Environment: real
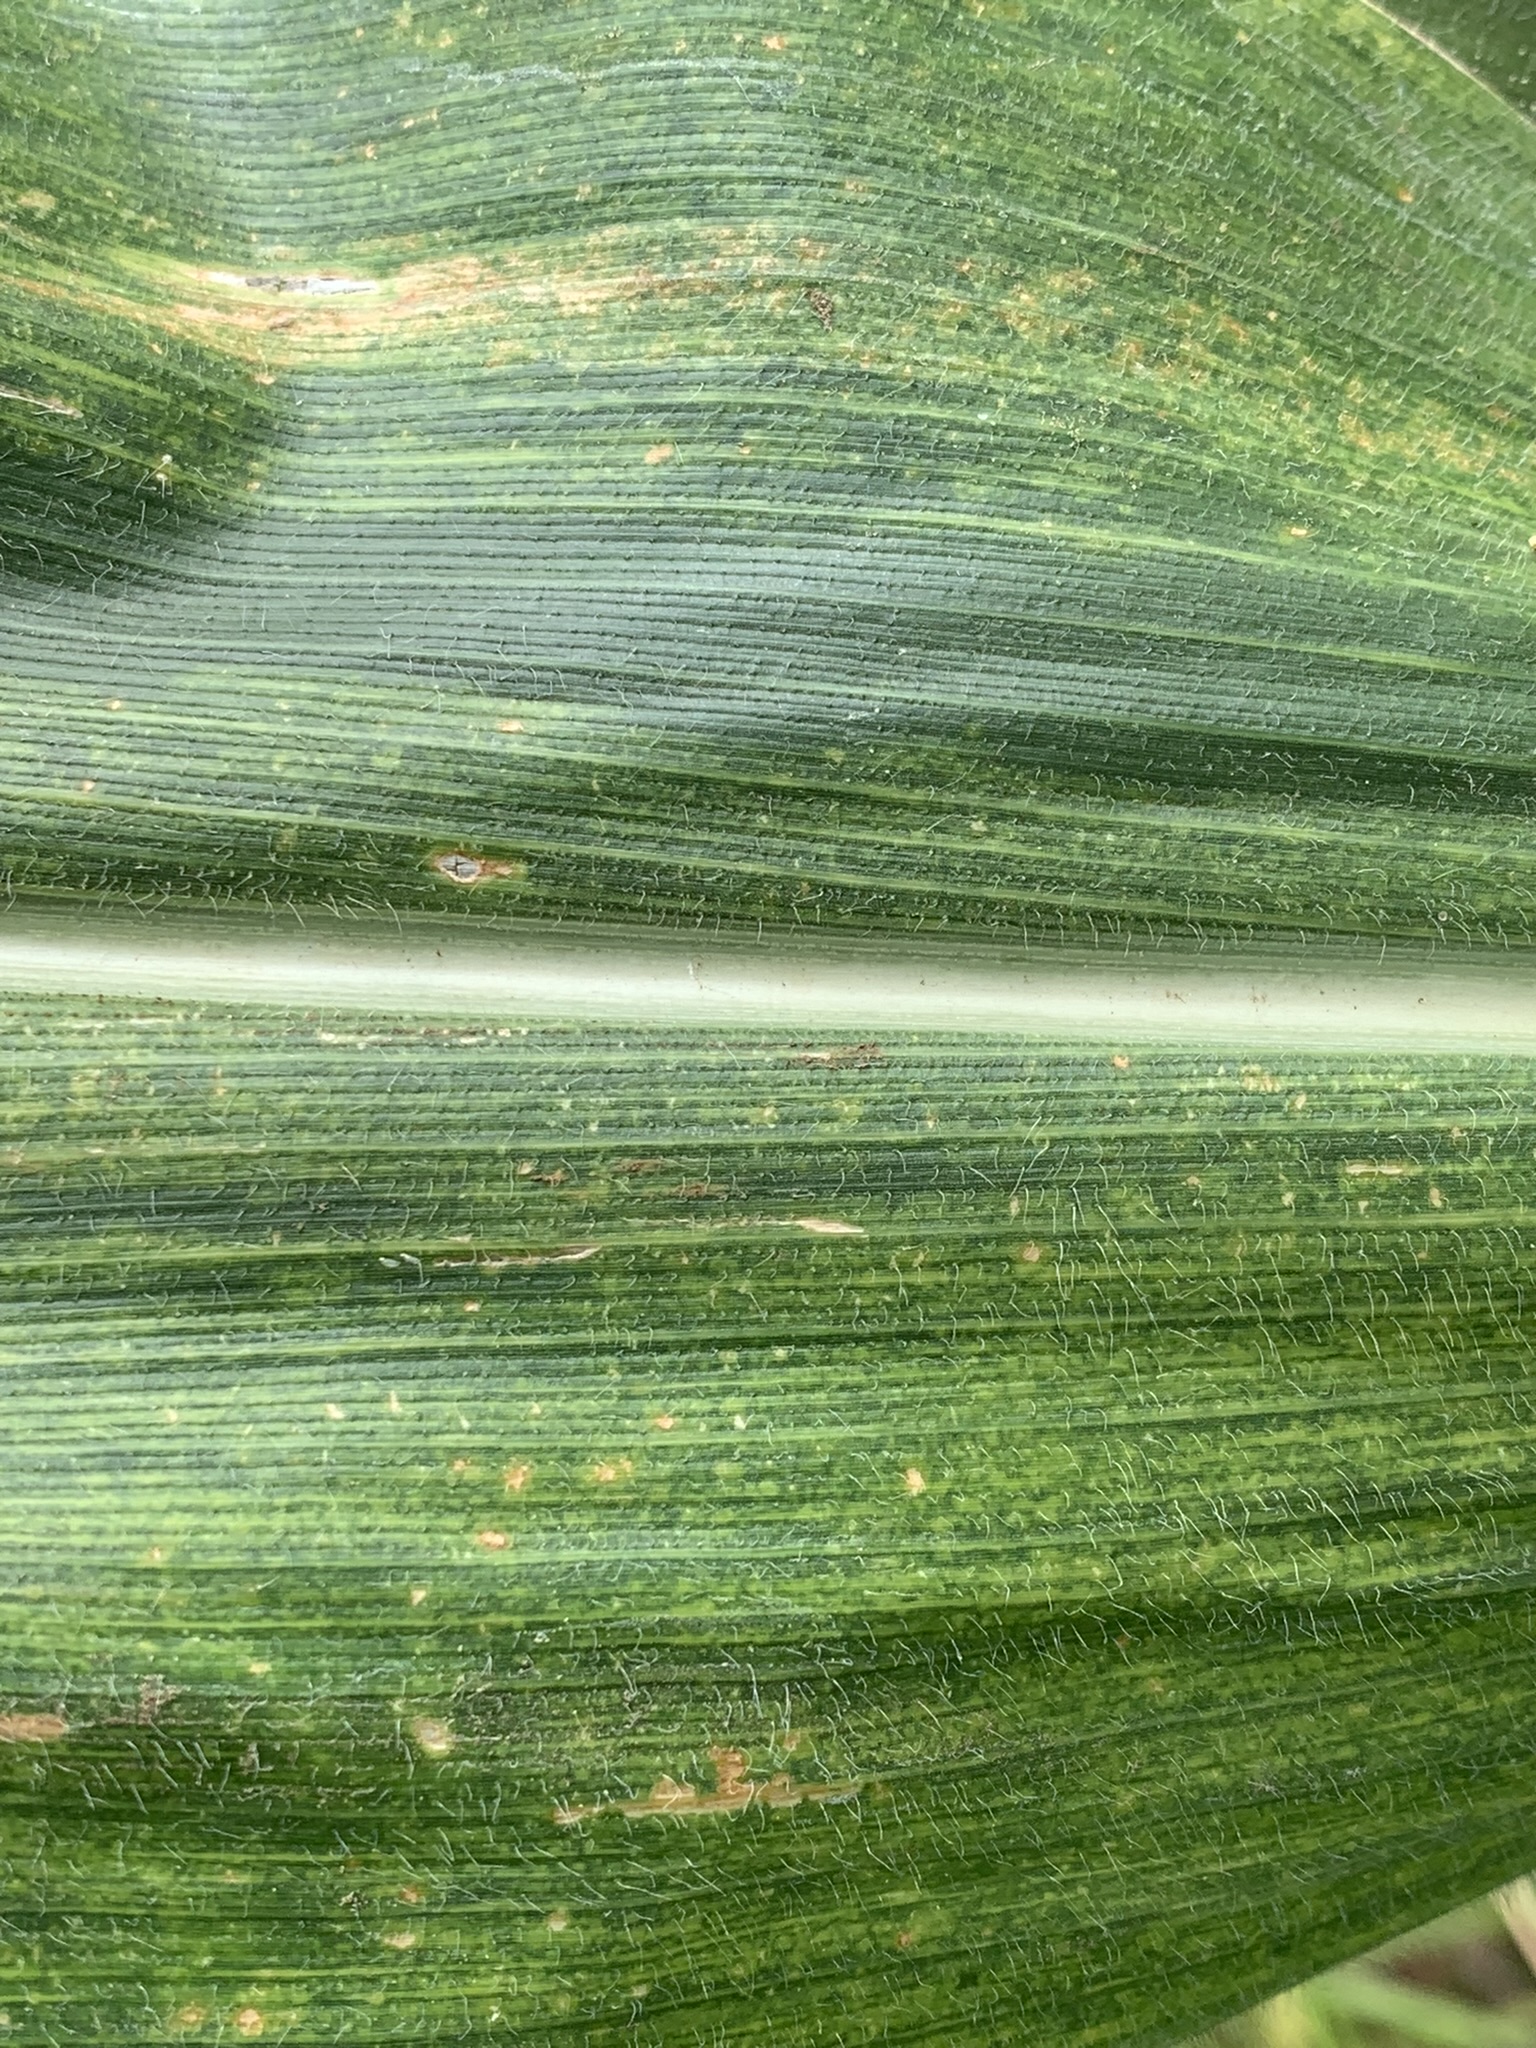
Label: lethal_necrosis